Blakey Topping standing stones

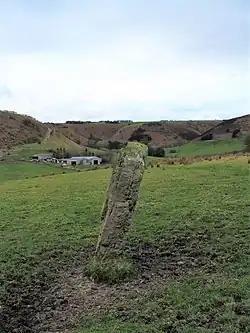
One of the stones

Blakey Topping standing stones is a small group of standing stones near the Hole of Horcum in the North York Moors. It sits at the foot of Blakey Topping hill.